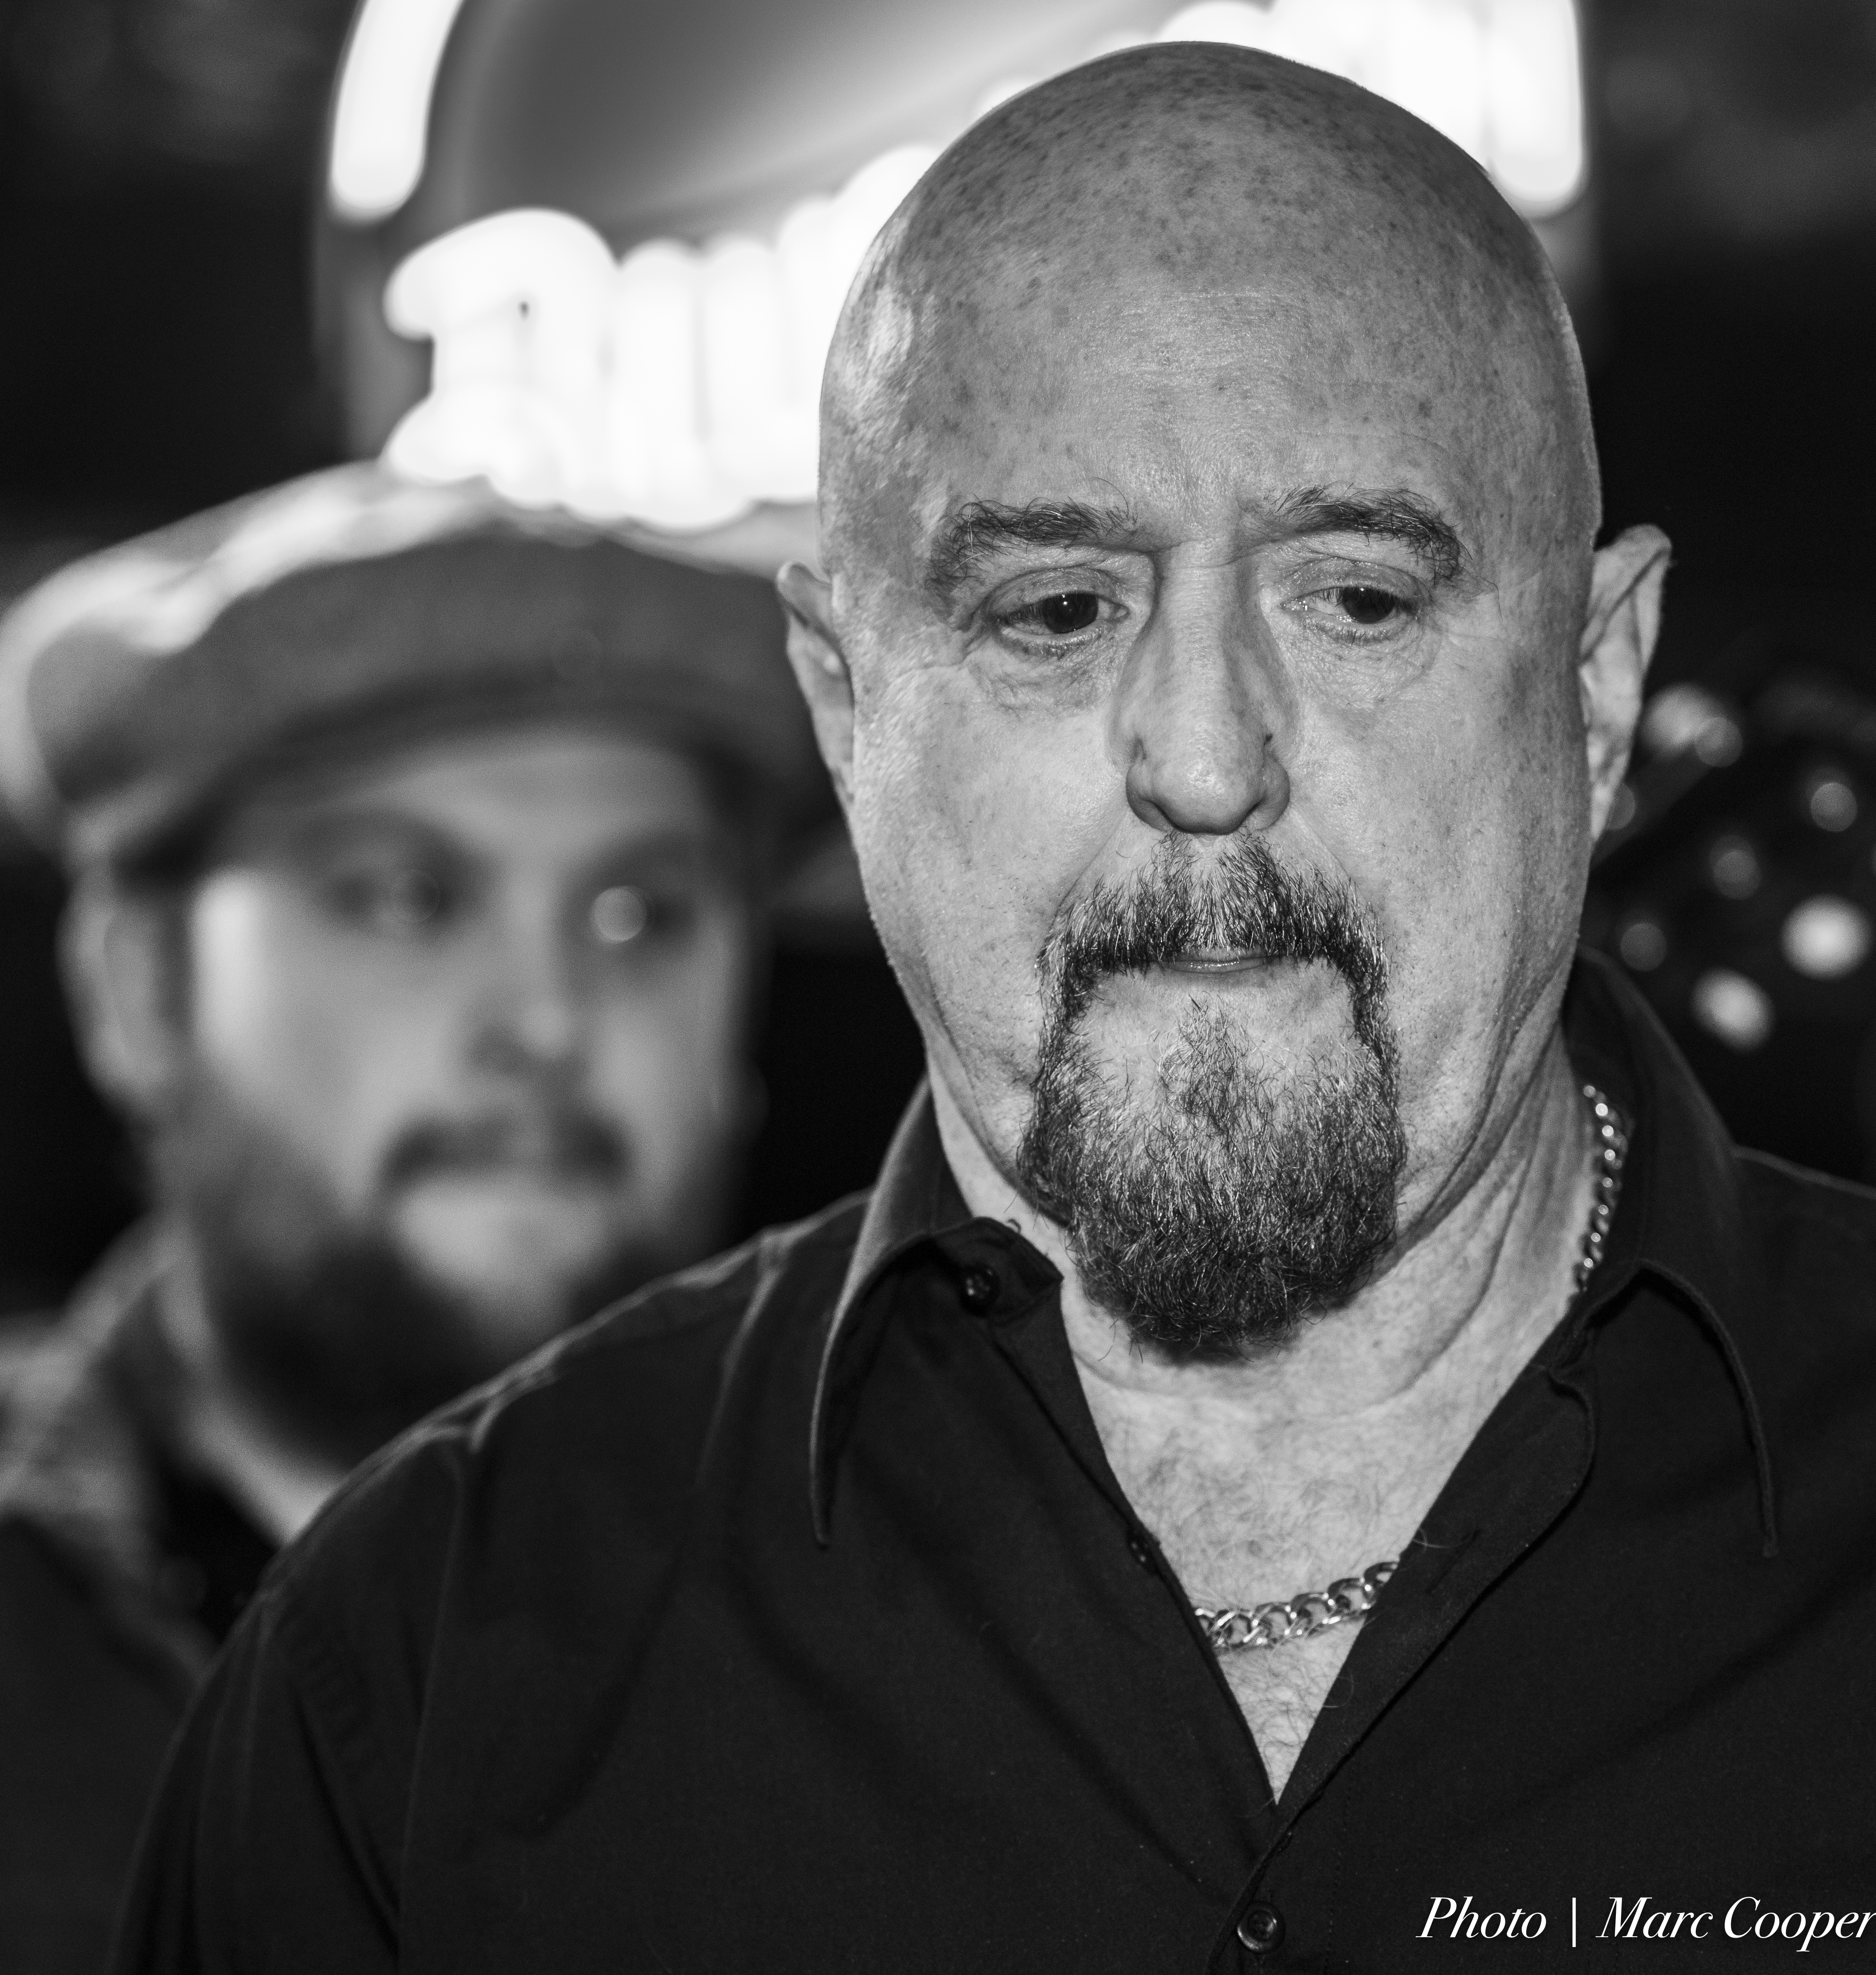
man, person, black and white, people, portrait, profession, monochrome, monochrome photography, facial hair